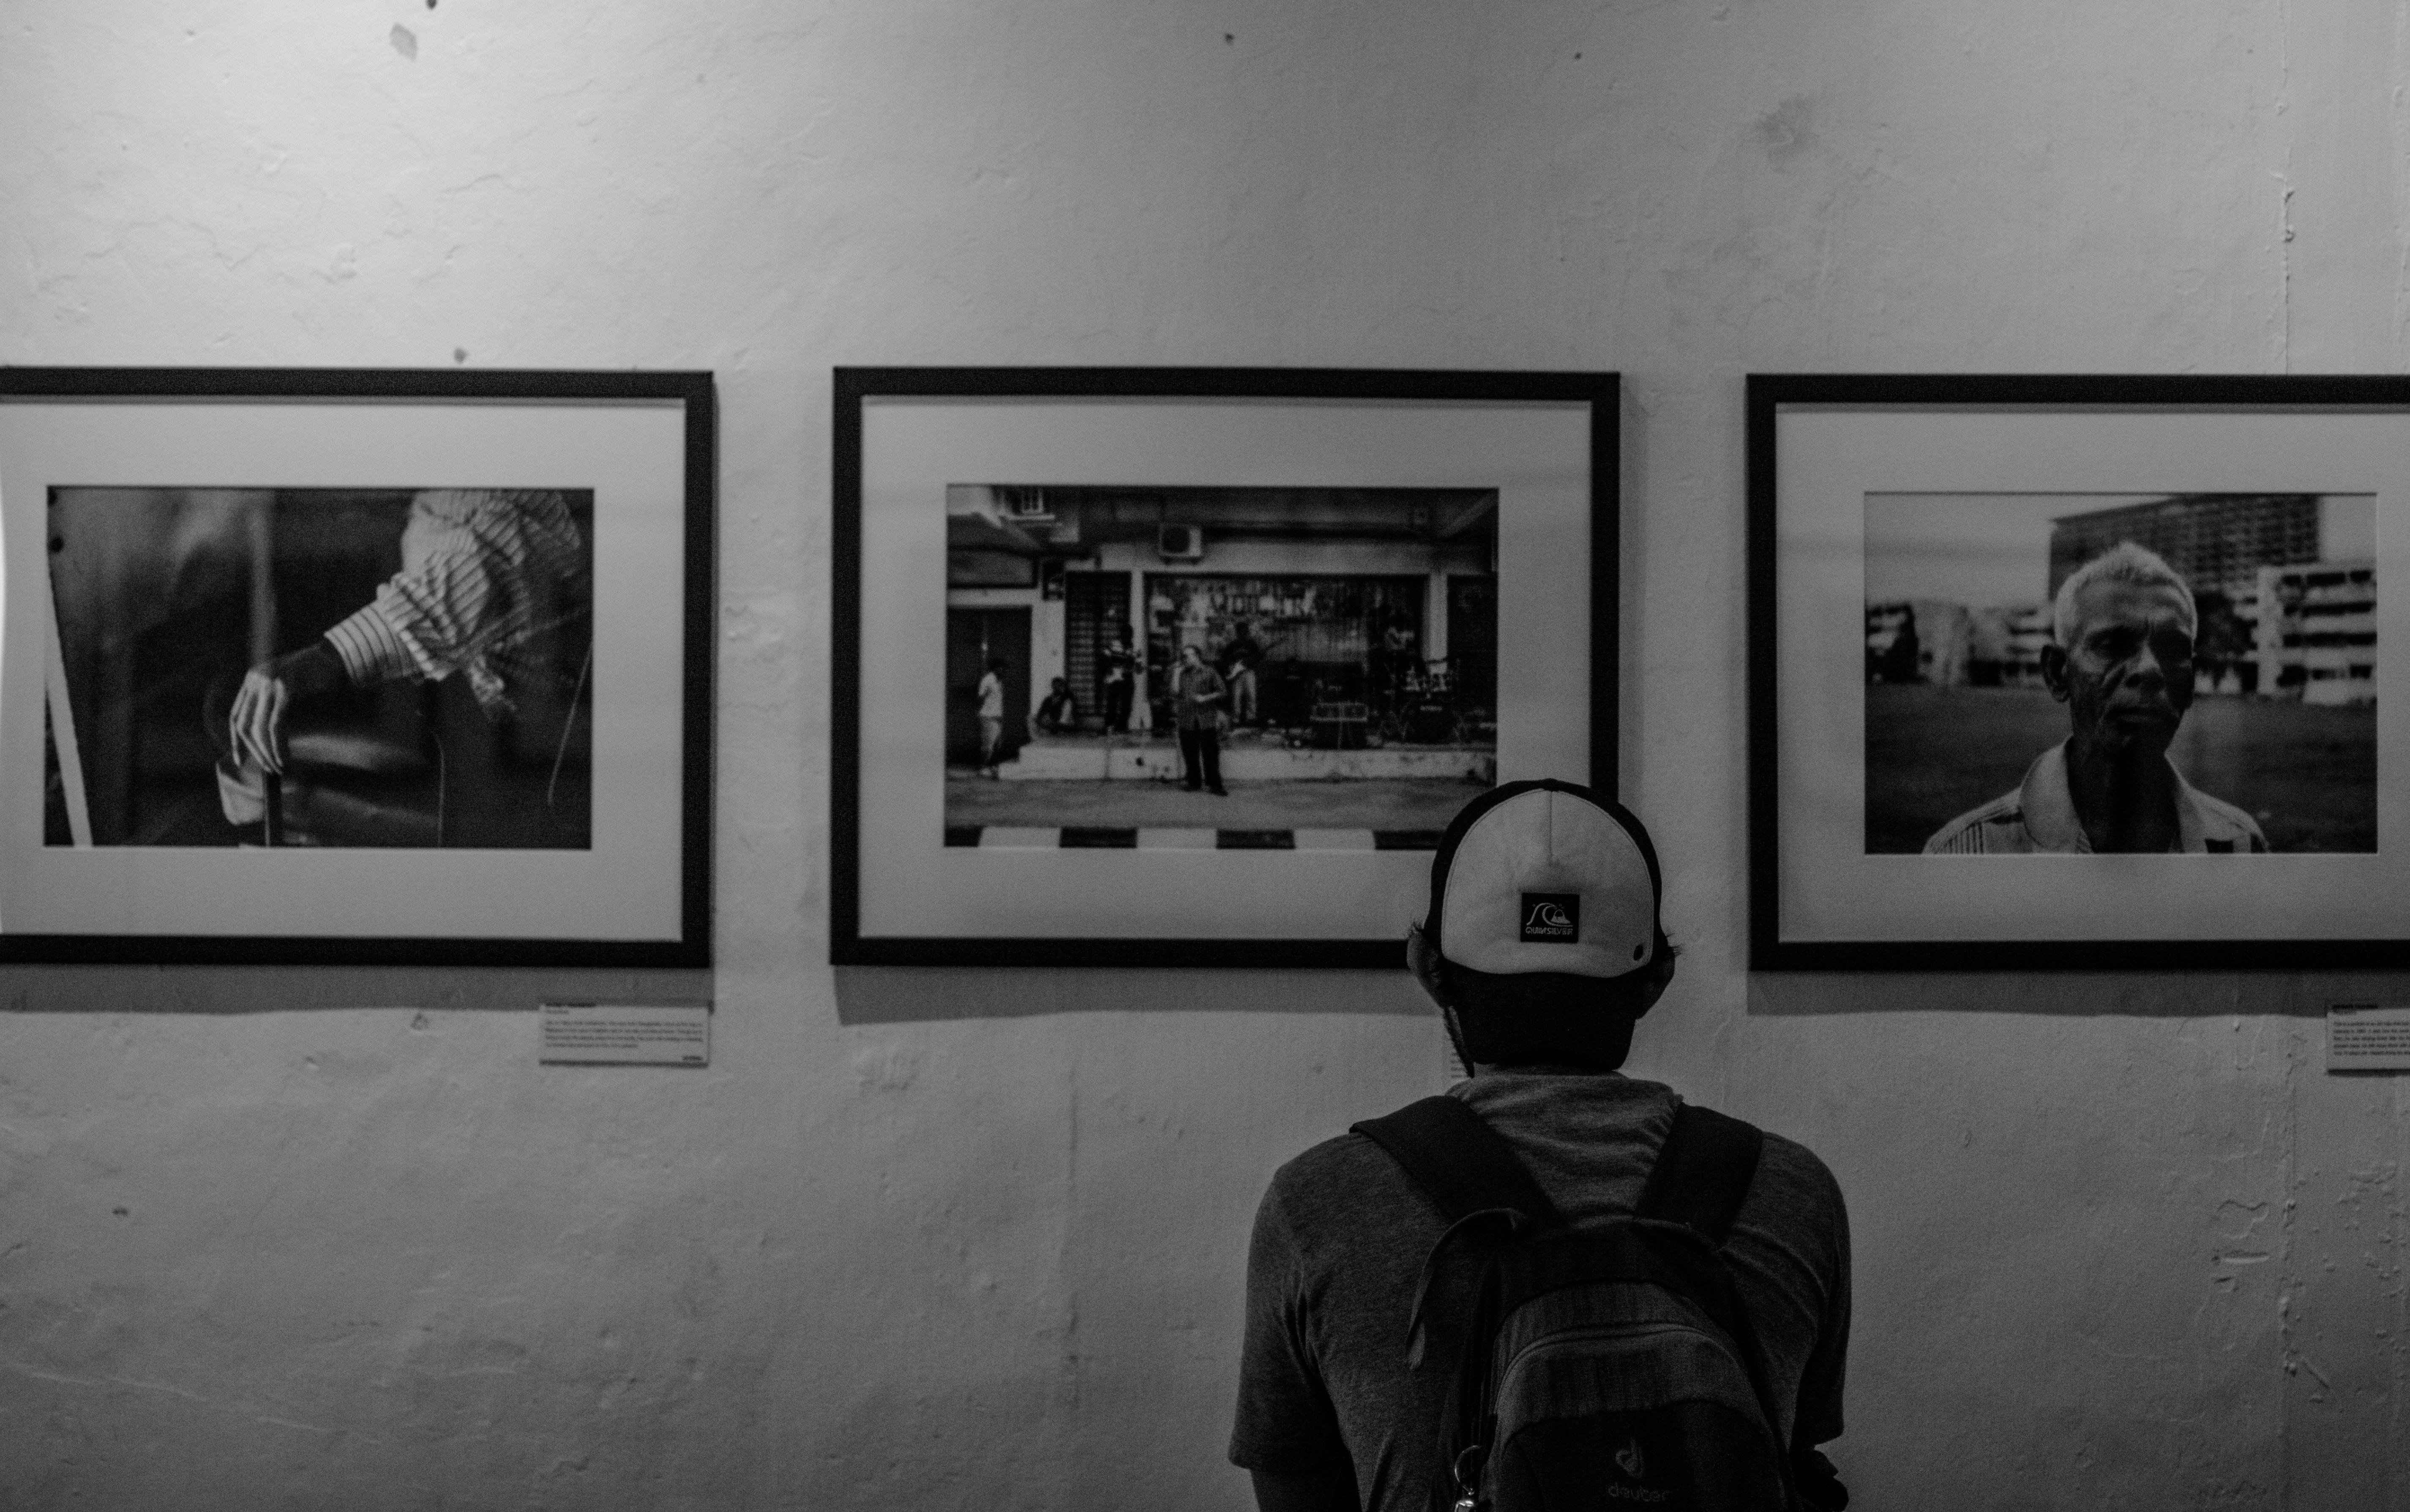
white, photograph, black and white, exhibition, art exhibition, monochrome photography, art, art gallery, snapshot, monochrome, tourist attraction, visual arts, photography, vernissage, stock photography, event, collection, museum, street, style, building